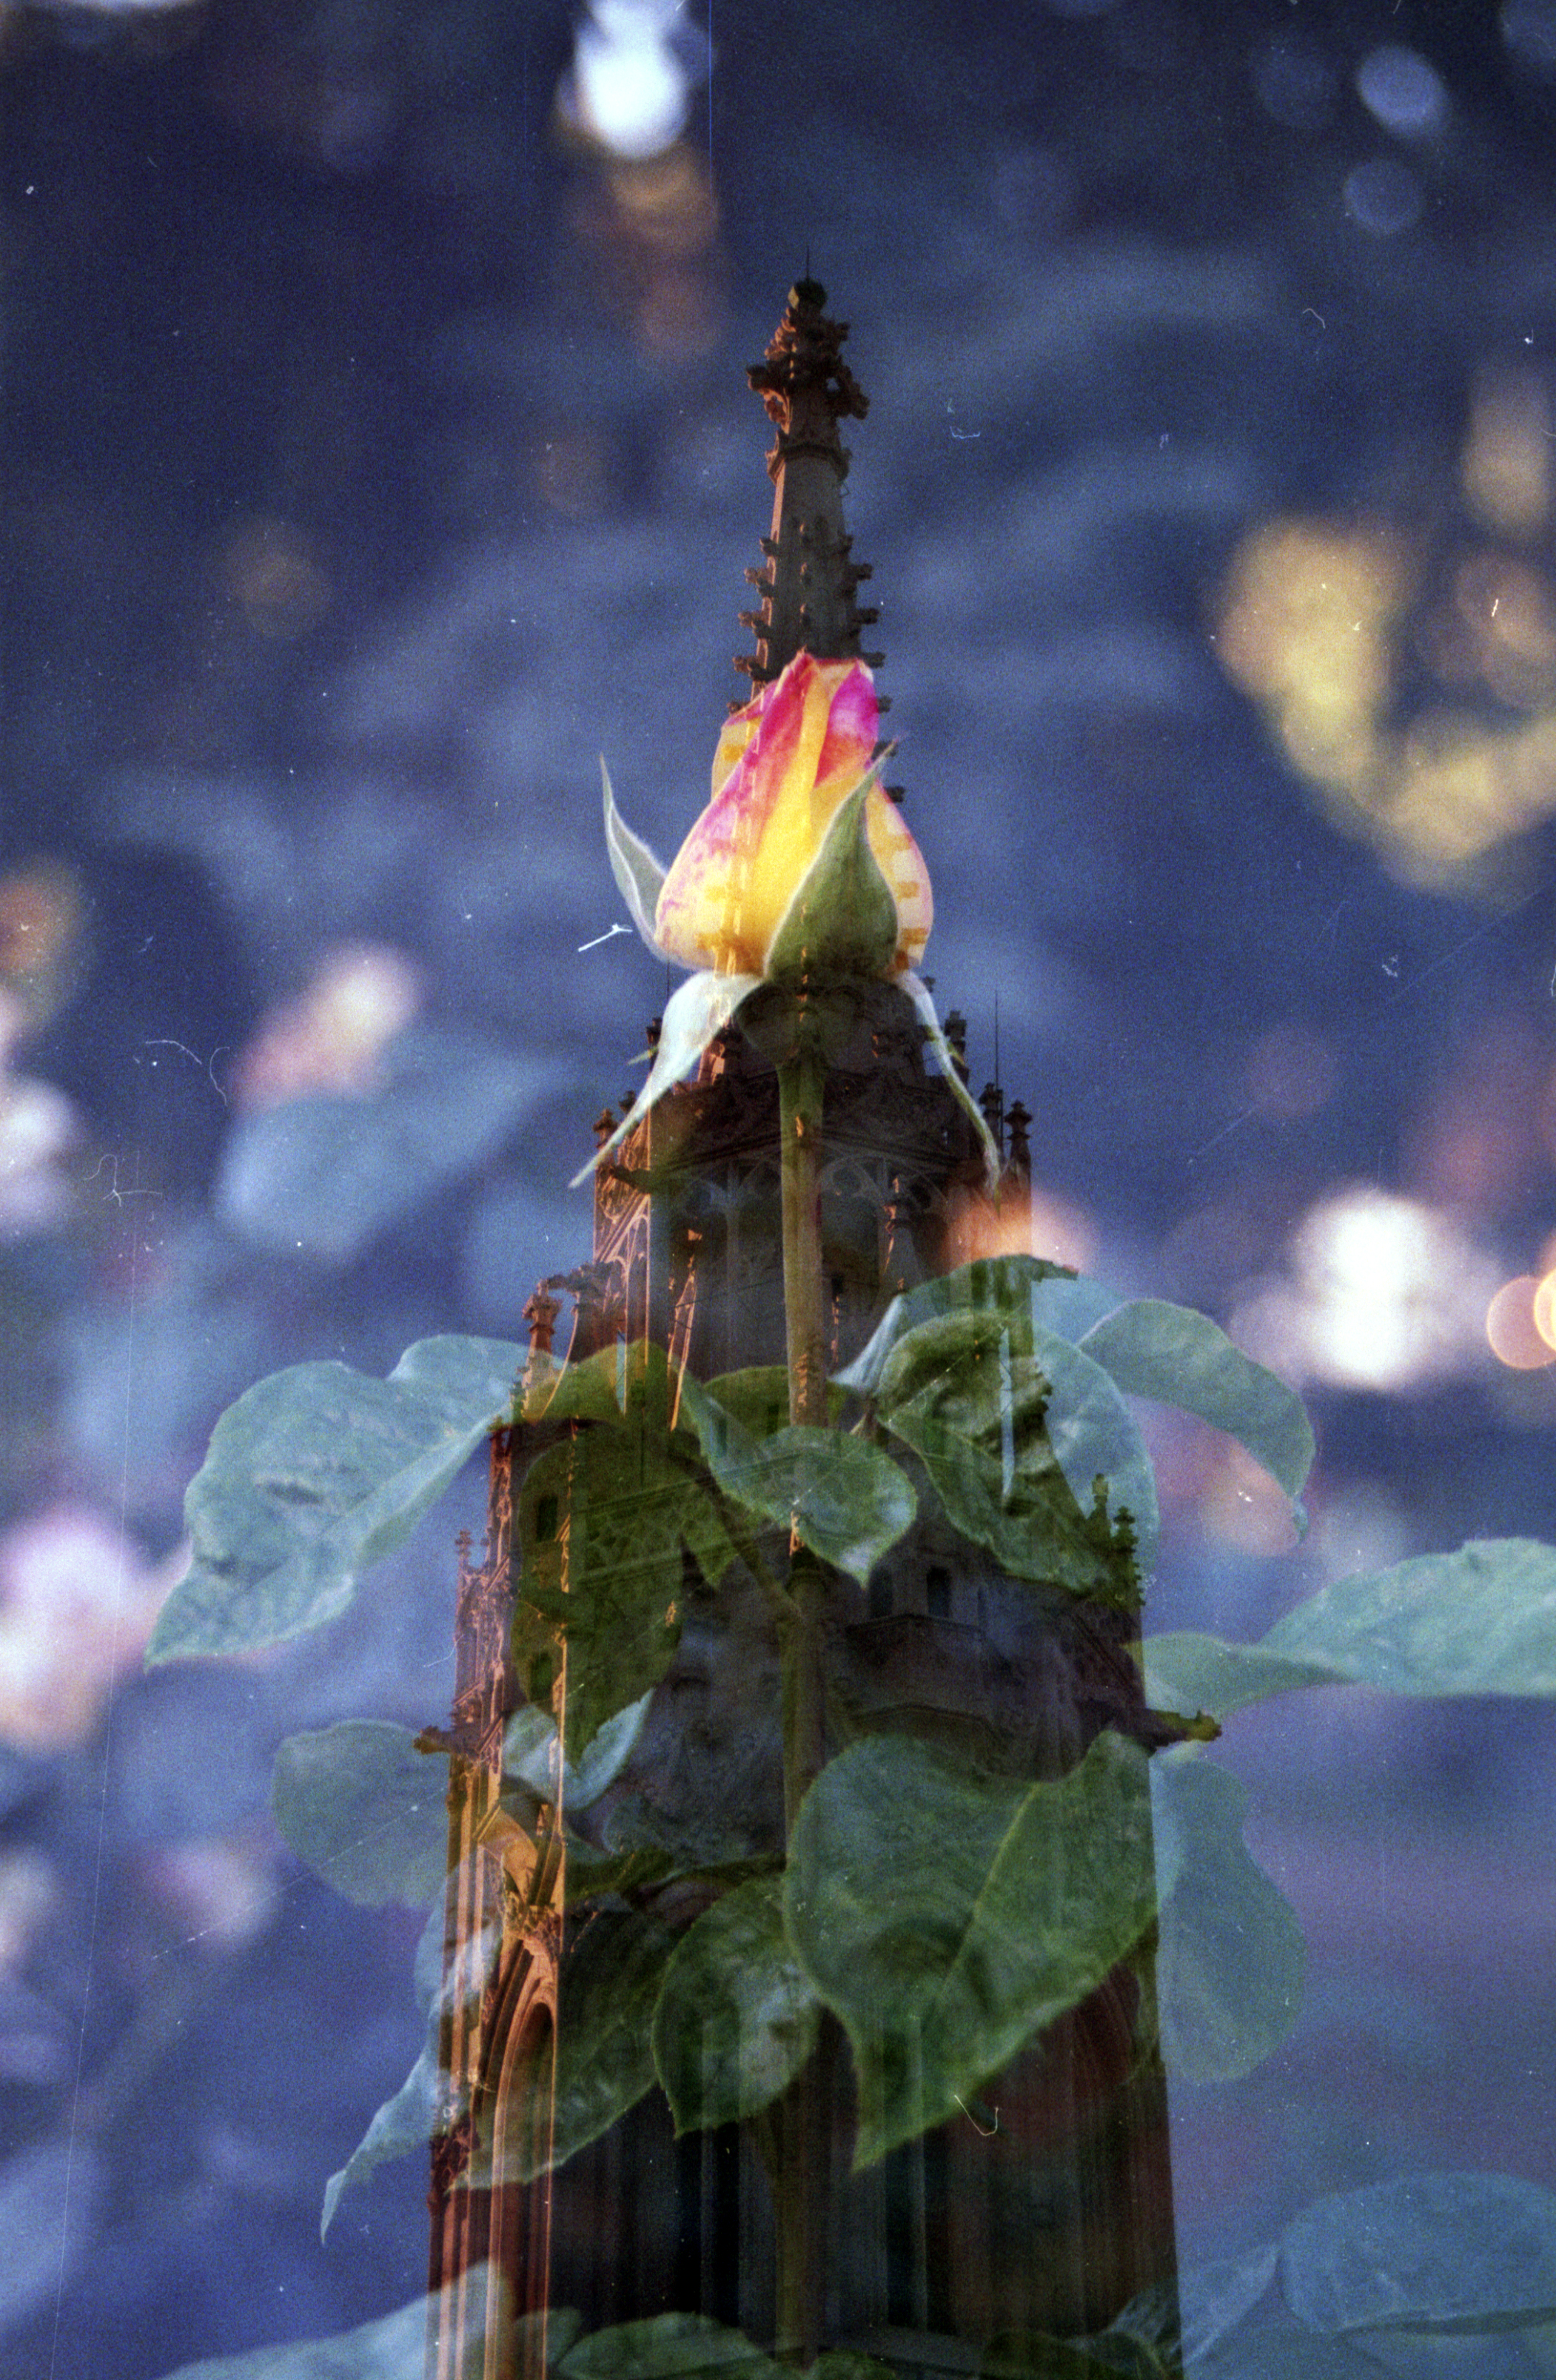
flower, statue, reflection, screenshot